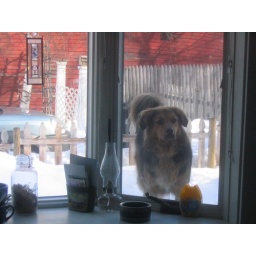
Ross on a snow bank looking in the kitchen window